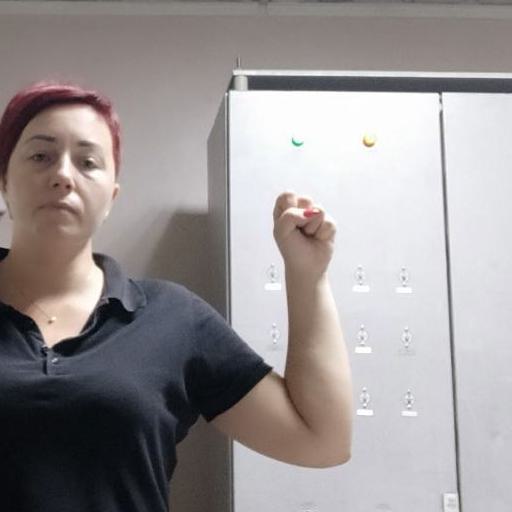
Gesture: fist